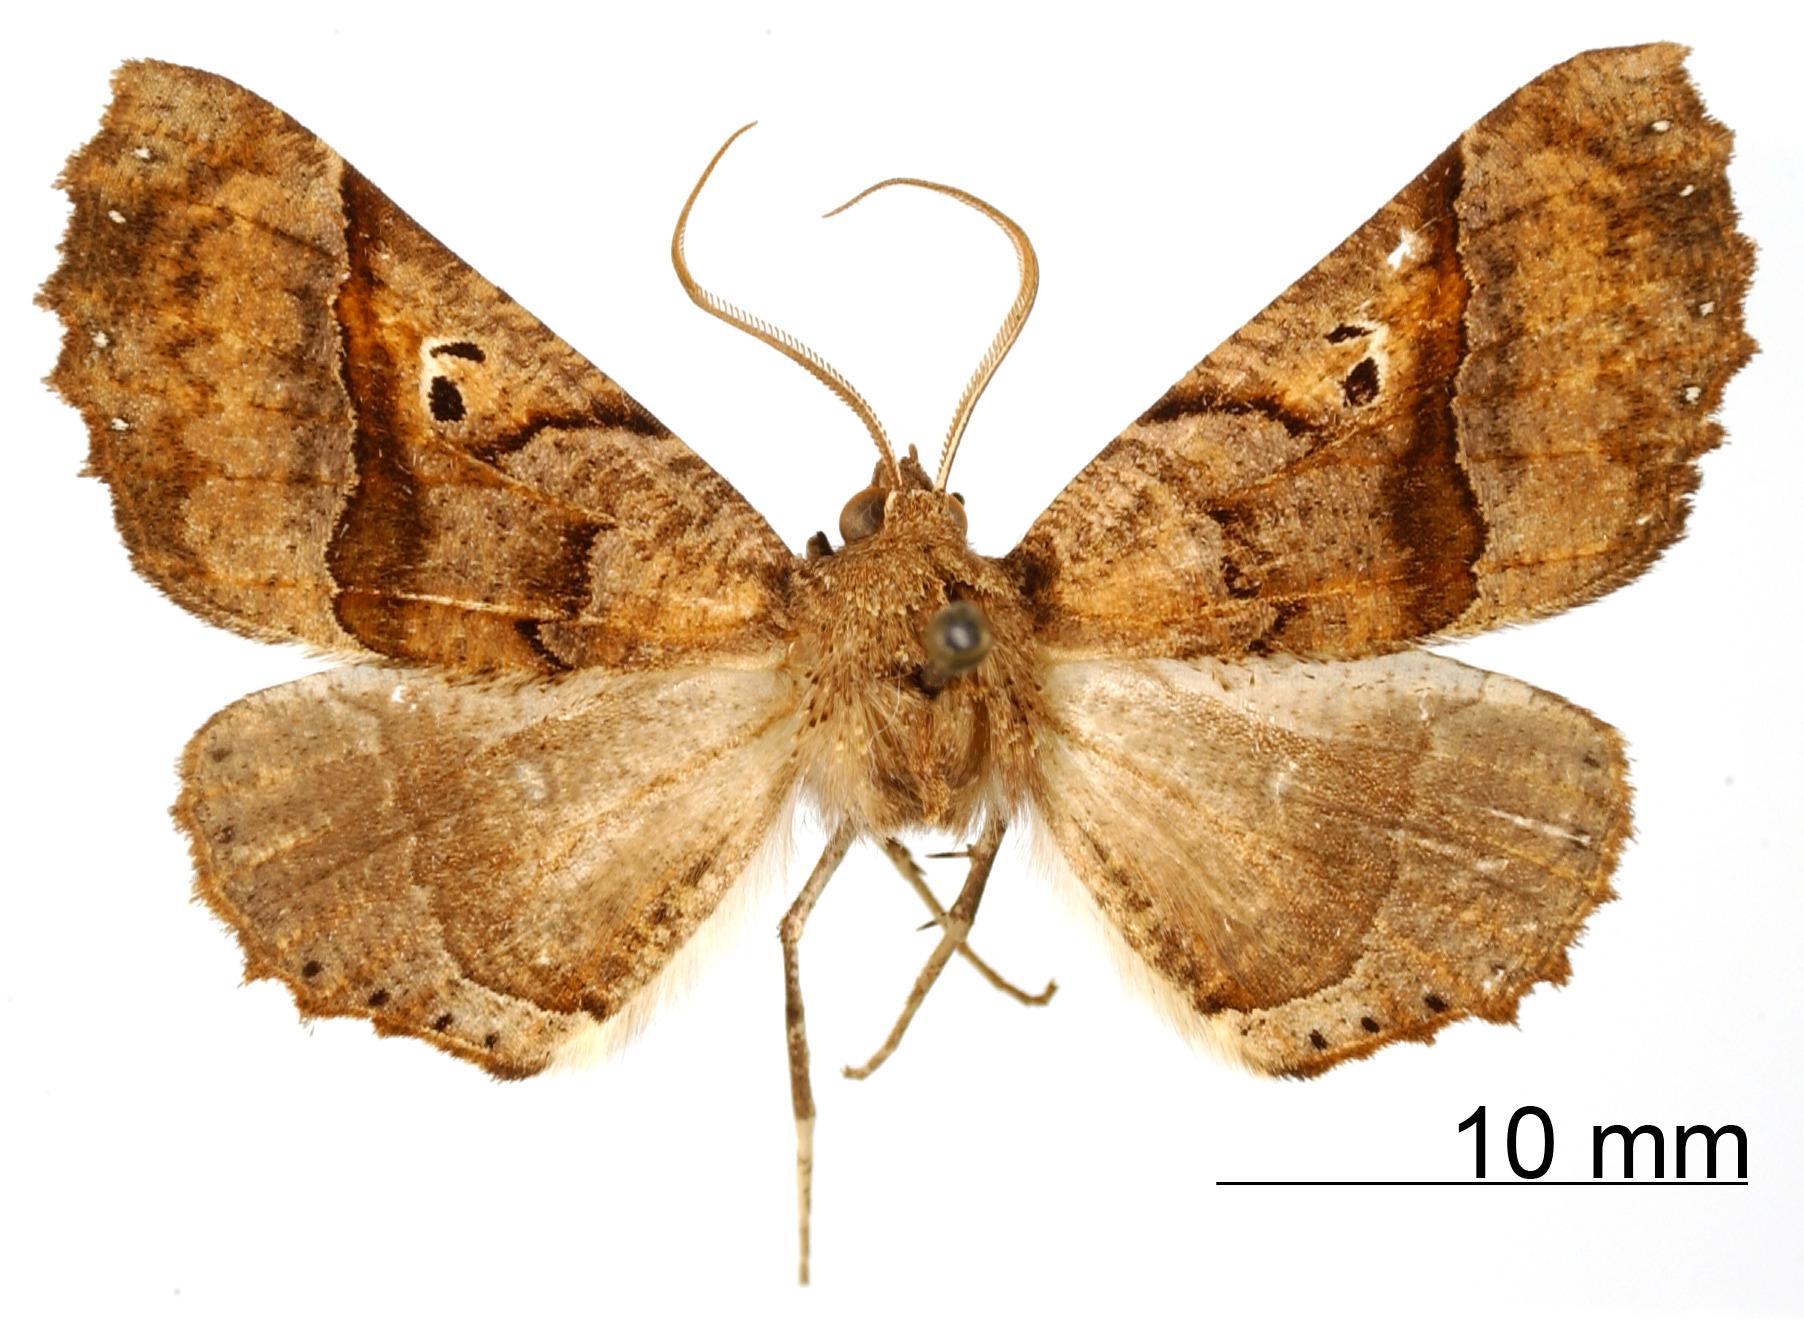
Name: Pero sula
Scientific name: Pero sula Poole, 1987
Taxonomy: Animalia, Arthropoda, Insecta, Lepidoptera, Geometridae, Ennominae
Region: [Not Stated]
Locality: Ciudad Universitaria, Tucuman, Argentina
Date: [Not Stated]